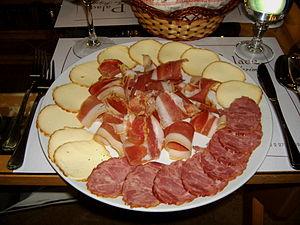
Le gaillac est un vin français d'appellation d'origine contrôlée du vignoble du Sud-Ouest de la France.
Les antipasti ou antipasto sont une assiette composée traditionnelle de la cuisine italienne. Ils sont servis en collation, apéritif, entrée ou hors-d'œuvre de repas, ou au dîner, généralement composés d'une plus ou moins riche variété de divers produits culinaires régionaux d'Italie, ordinairement accompagnés de vin italien.